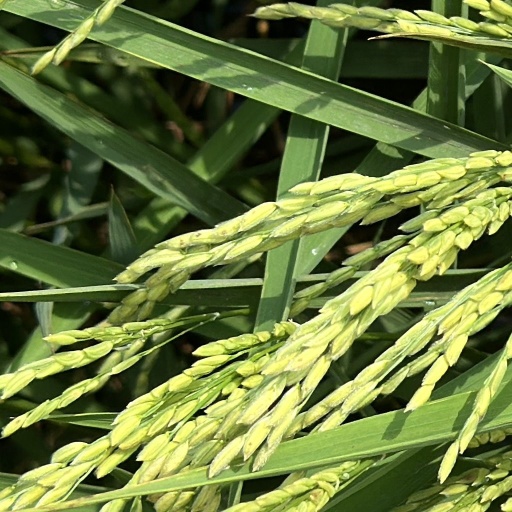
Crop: rice